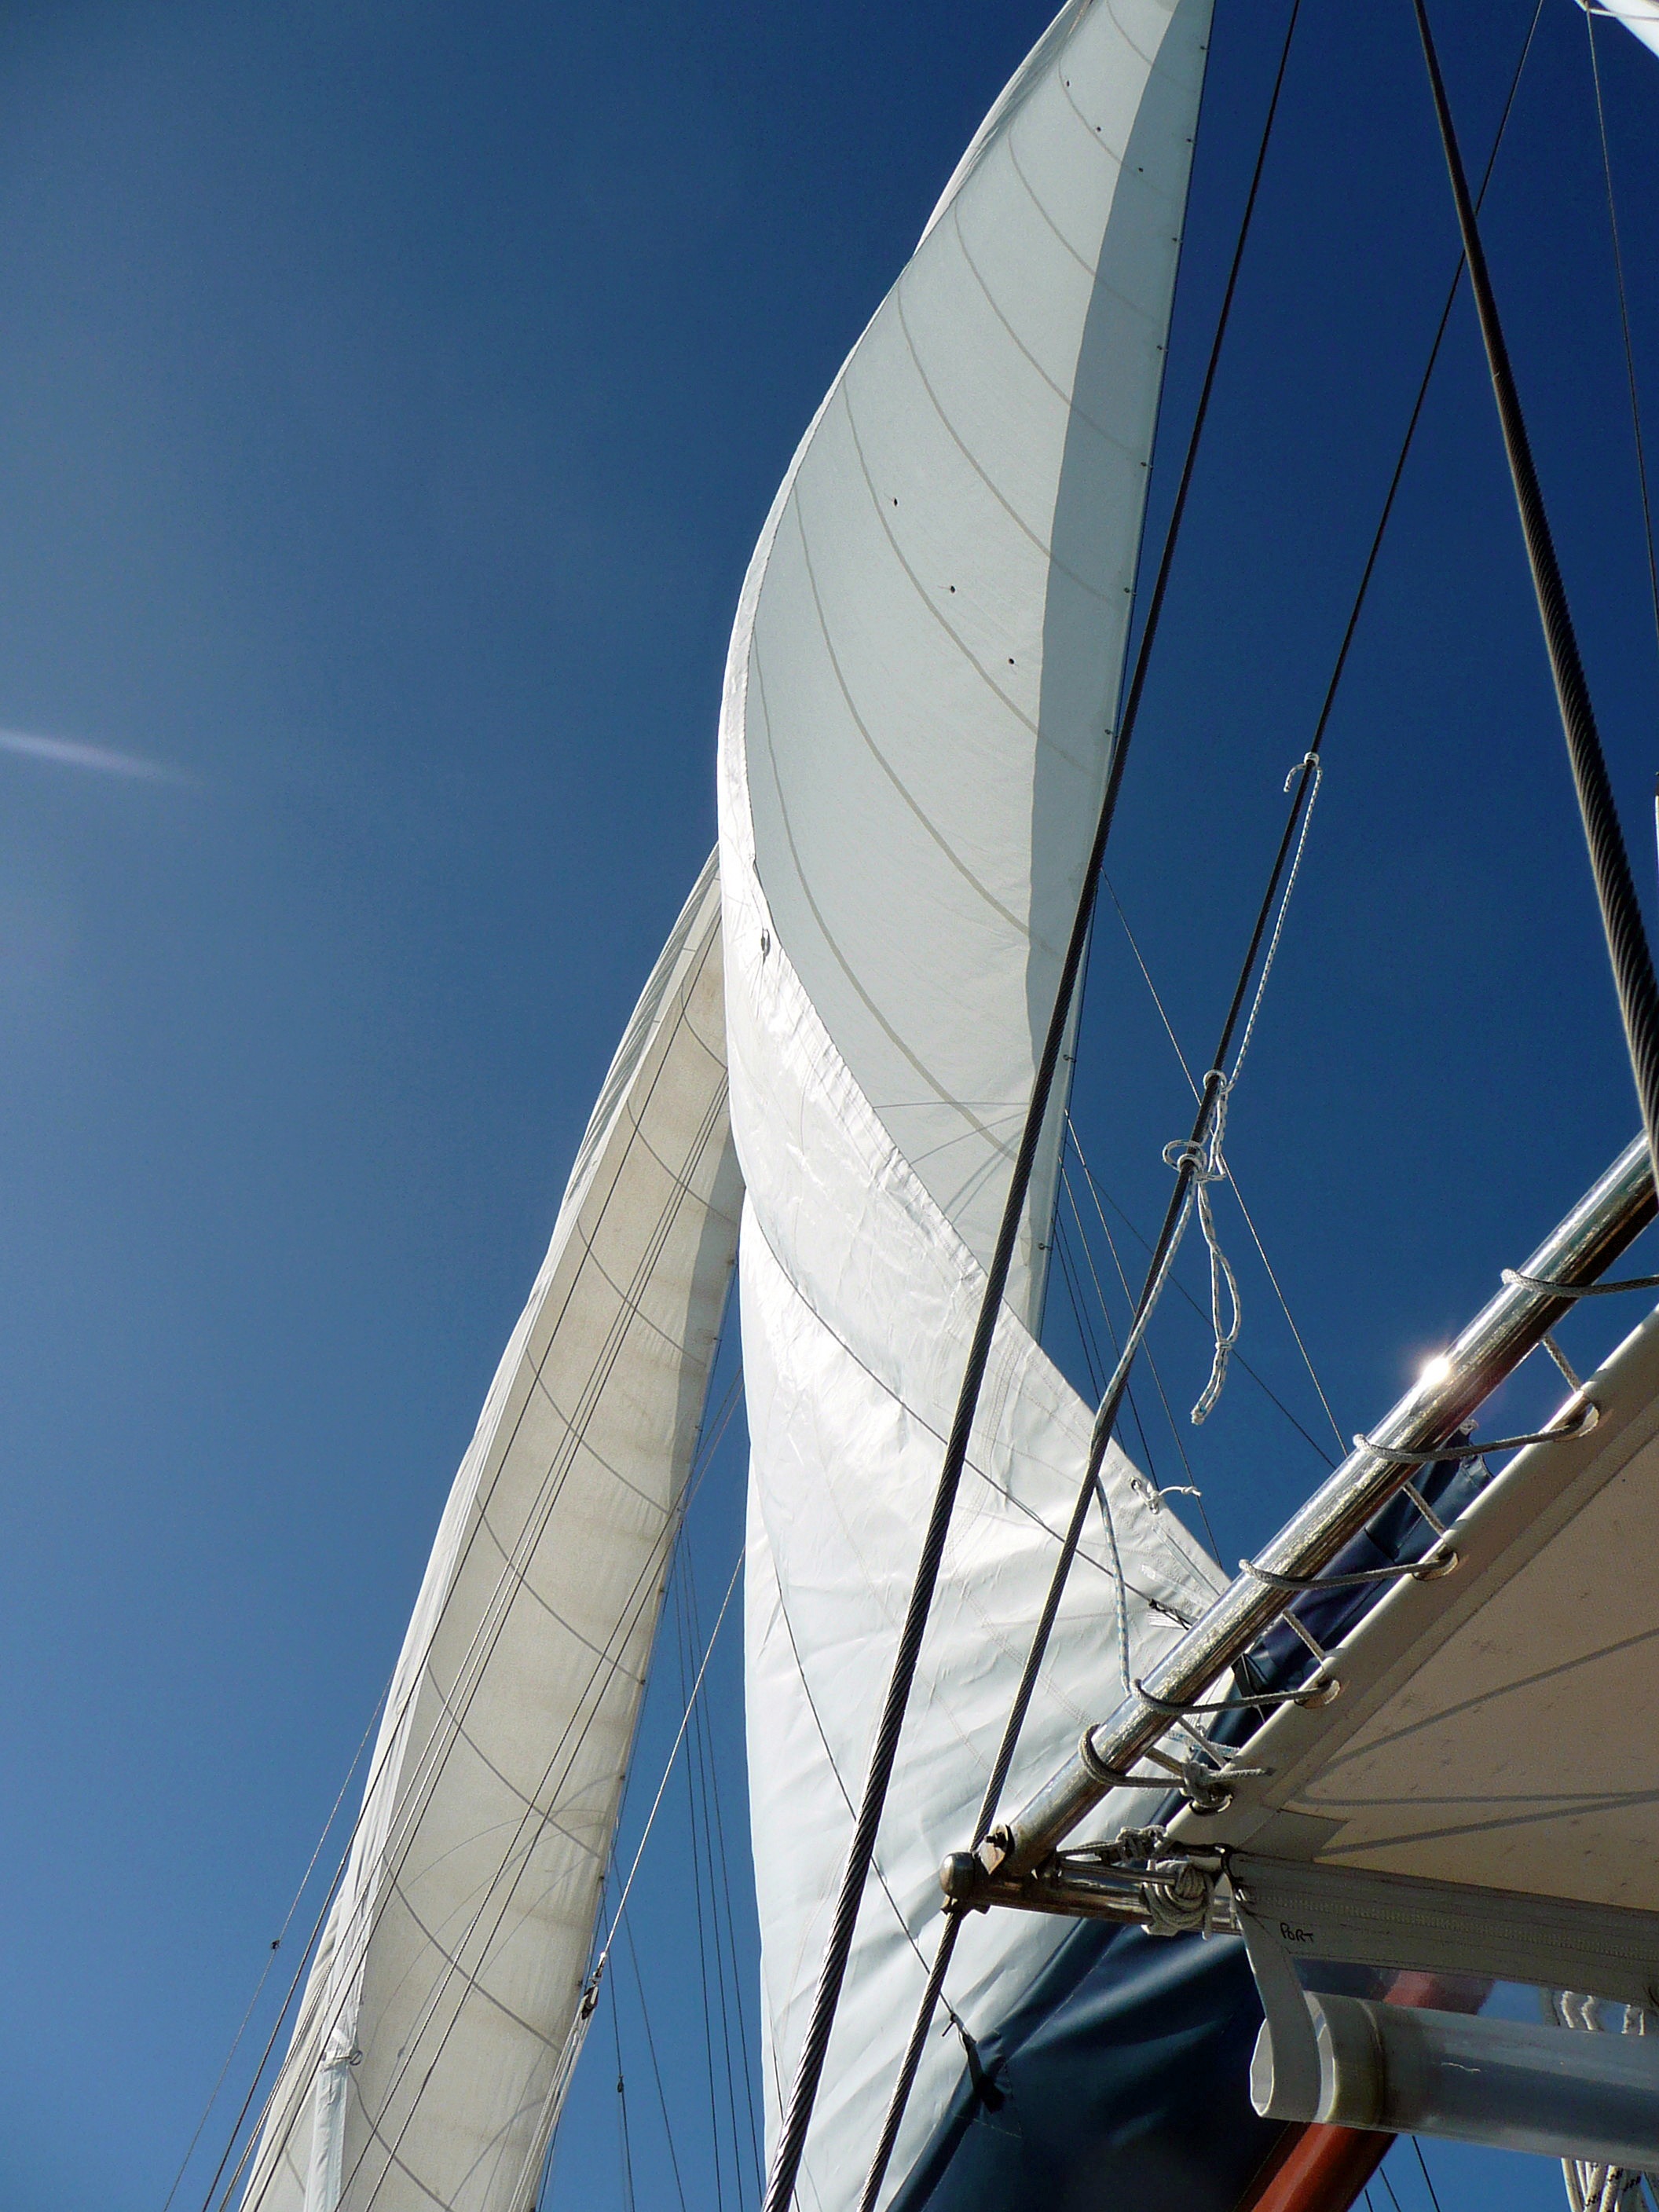
wing, sky, boat, wind, ship, vehicle, mast, sailing, yacht, blue, sailboat, sail, sailing vessel, watercraft, sailing boat, sailing ship, water sports